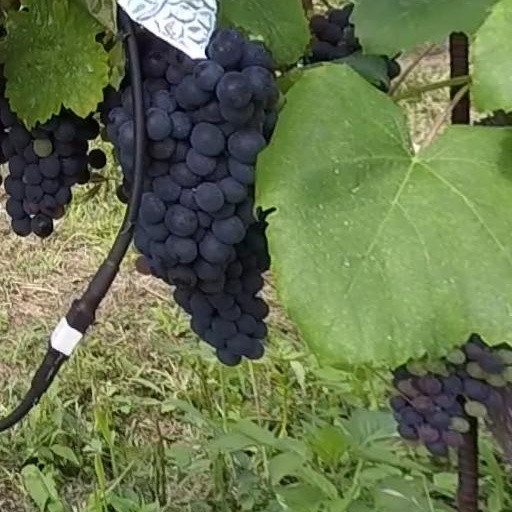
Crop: grape